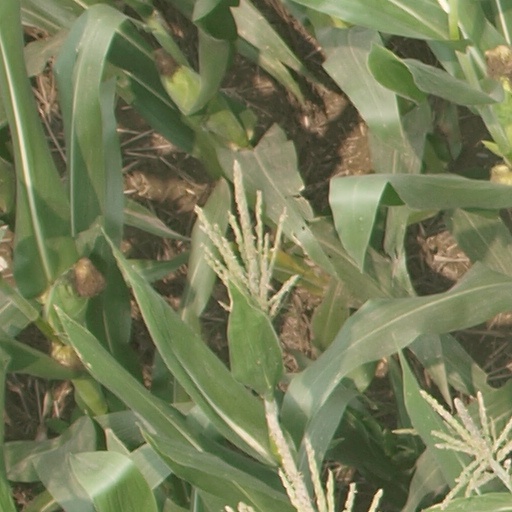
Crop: maize; corn